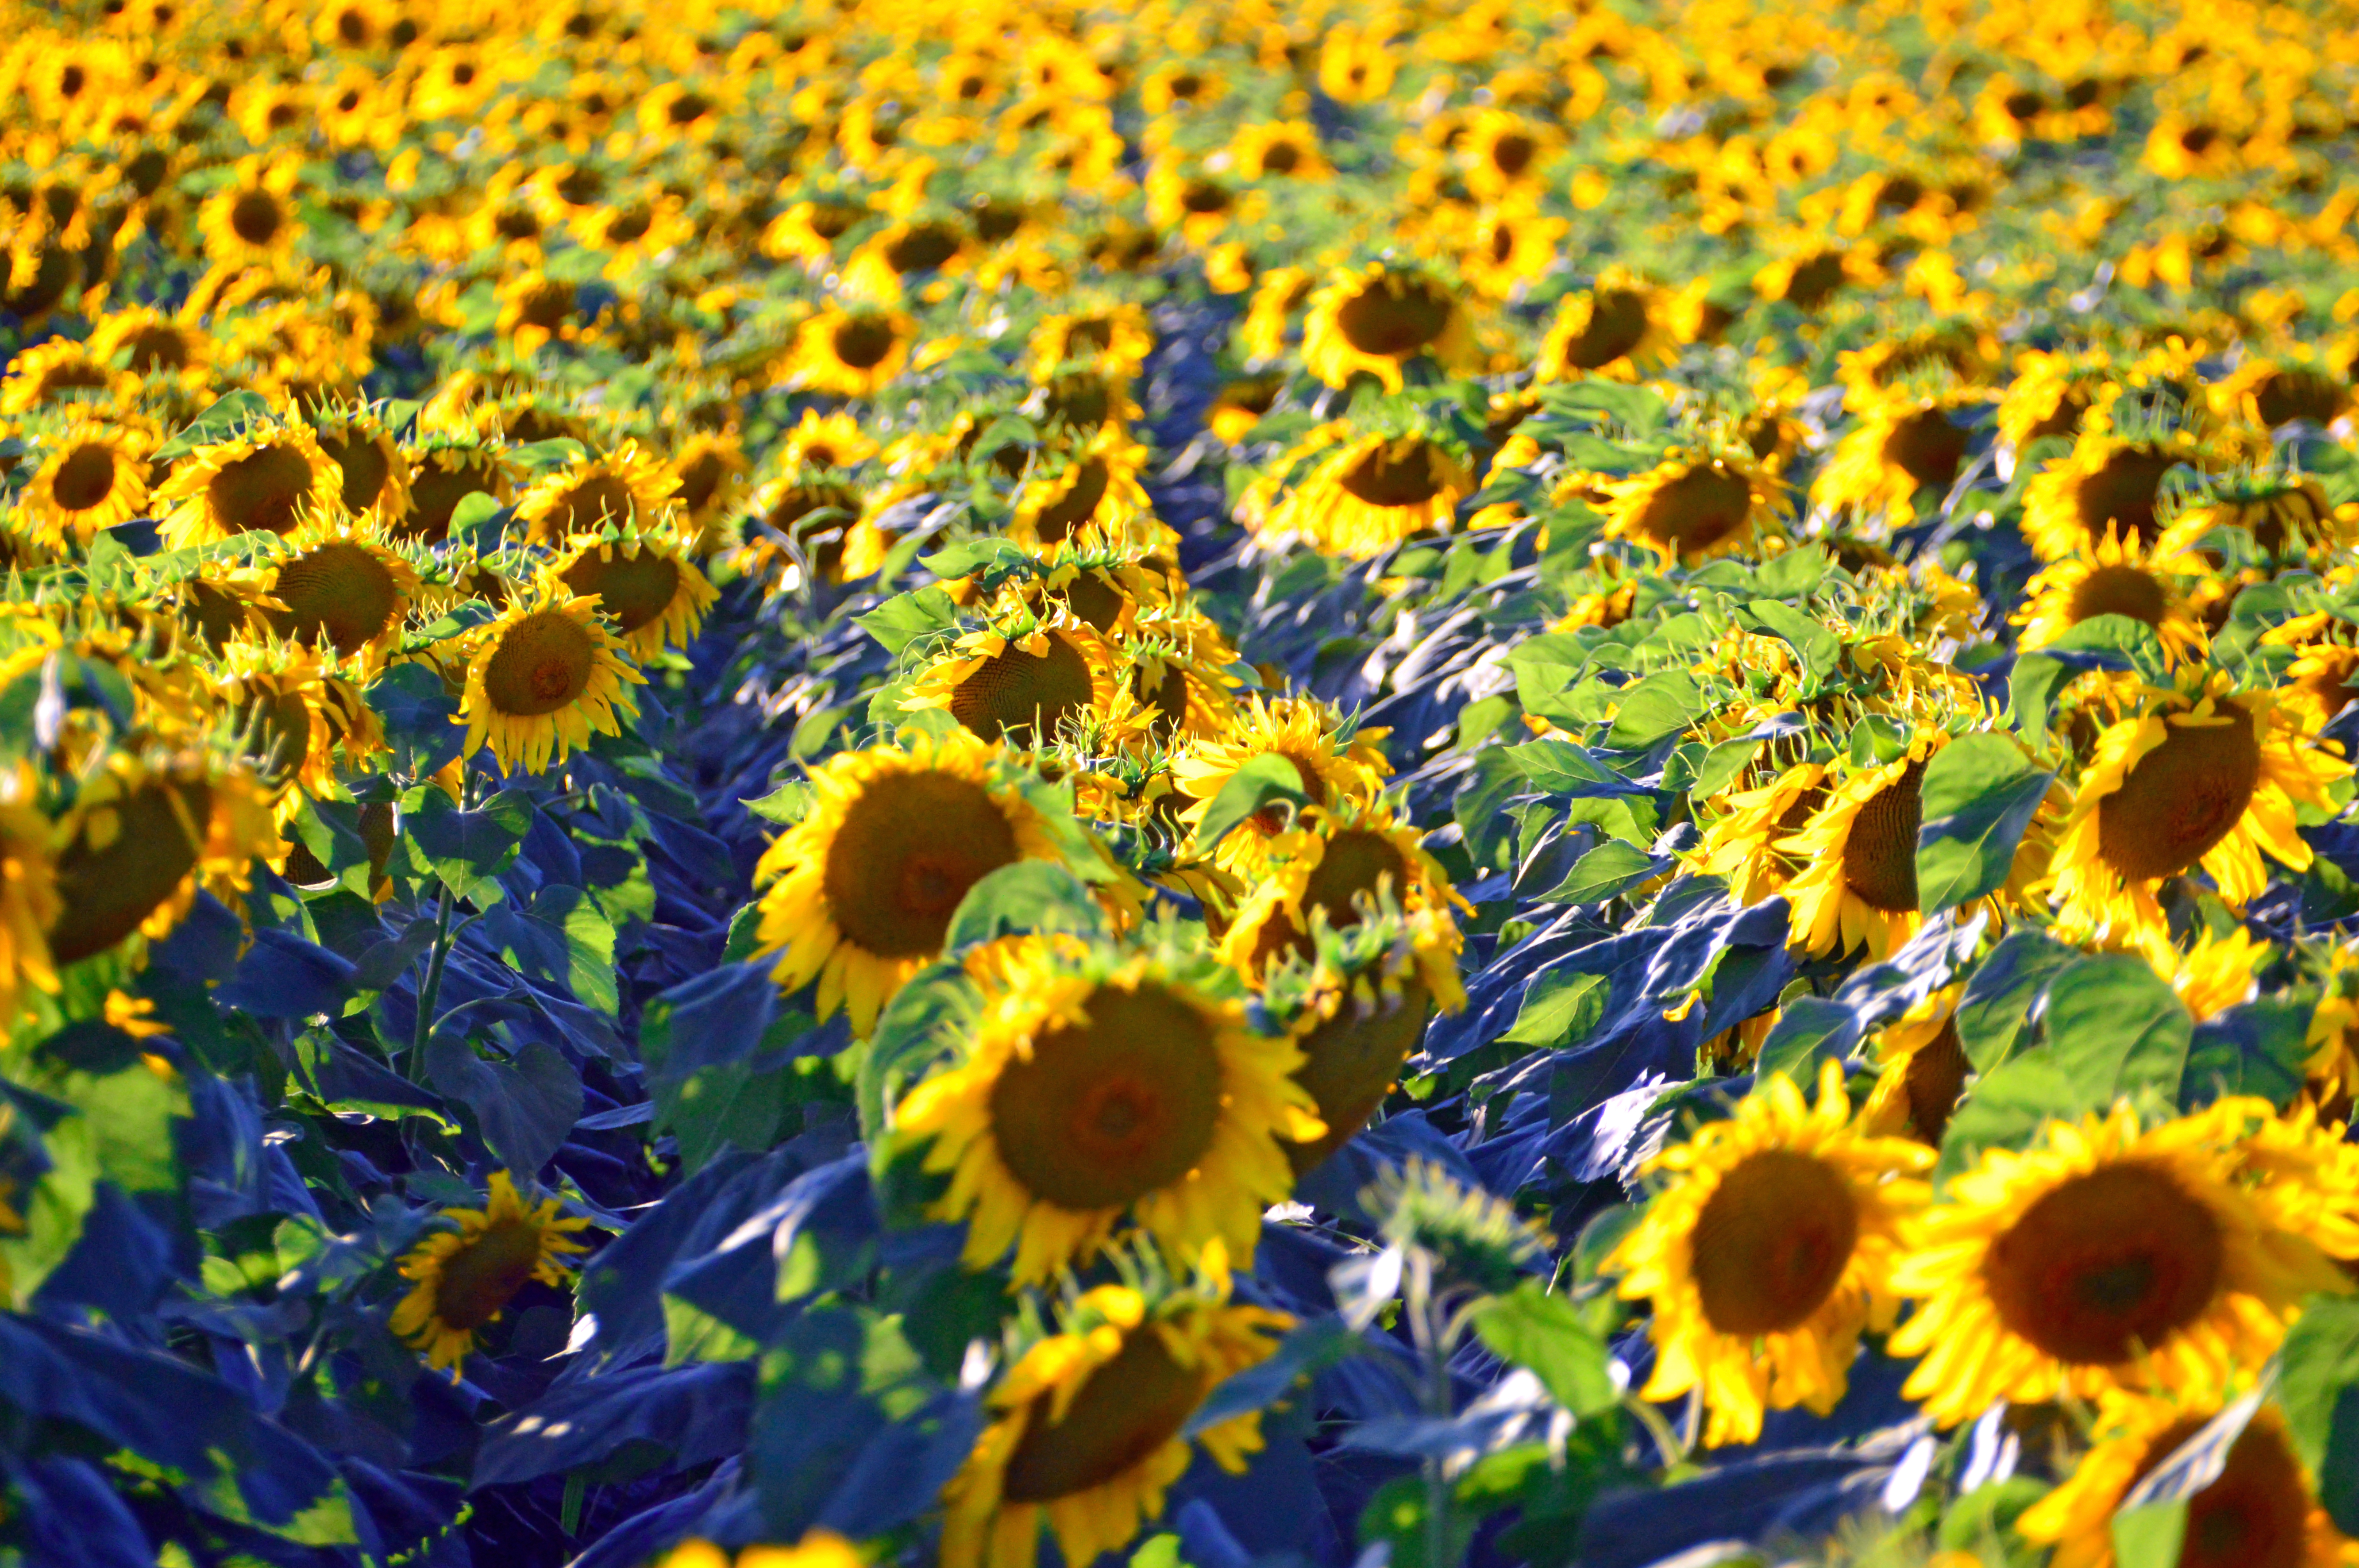
sunflower, field, beautiful, yellow, flowers, nature, landscape, summer, sunflowers, background, sun, agriculture, green, beauty, flower, plant, growth, blossom, rural, natural, sky, leaf, floral, meadow, blue, flowering plant, sunflower seed, daisy family, wildflower, computer wallpaper, spring, annual plant